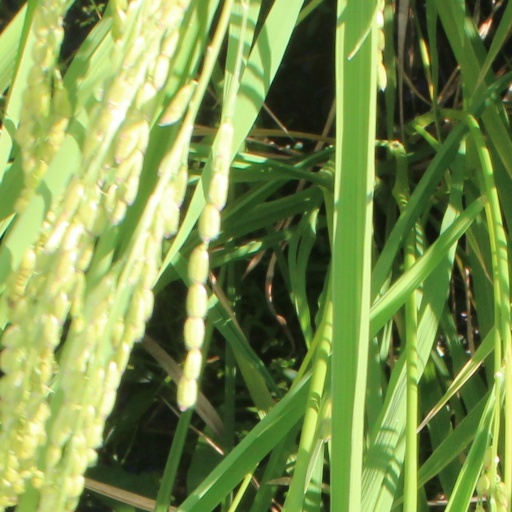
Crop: rice